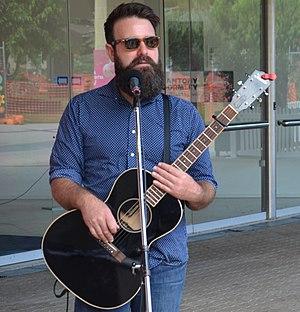
The Waifs est un groupe de folk rock australien, originaire d'Albany, en Australie-Occidentale. Il a été formé en 1992 par les sœurs Vikki Thorn et Donna Simpson, plus tard rejointes par Josh Cunningham. Le groupe accueille également pour les concerts et les enregistrements Ben Franz et David Ross Macdonald. The Waifs a créé le label indépendant Jarrah Records en juillet 2002, avec le musicien John Butler et leur manager commun Phil Stevens.